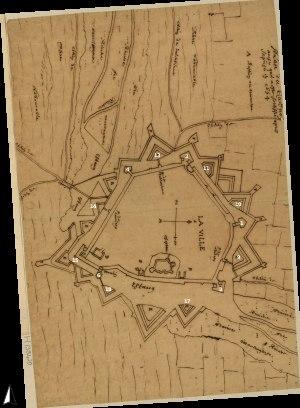
L'enceinte du Quesnoy est un ancien ensemble de fortifications qui protégeait la ville du Quesnoy, dans le département du Nord, entre le Moyen Âge et le XXᵉ siècle.